Lea Bošković

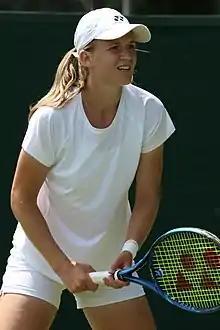
Bošković at the 2022 Wimbledon Championships

Lea Bošković (born 22 September 1999) is a Croatian tennis player. She has career-high singles ranking of world No. 158 achieved on 9 September 2024 and a doubles ranking of No. 215 achieved on 27 February 2023. Bošković has won seven singles and eight doubles titles on the ITF Circuit.